St. George Forane Church Kallody, Wayanad

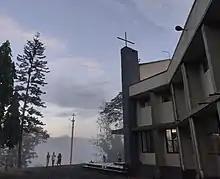
Church on a misty day.

Until April 1954 when Rev. Fr. Sebastian Ilamthuruthi took charge of the parish, the parish had been led by Latin priests. Fewer number of priests from the host diocese forced Bishop Sebastian Valloppilly to appoint priests from Carmelite congregation. During this period Kallody parish had grown both spiritually and physically well with the help of the Rev. priests. The parish has no history excluding the helps of the reverend priests from the Diocese of Calicut and from the CMI Church. Their efforts were seminal in the development of the parish. The church and the place got its present wealth, roads, means of transportation and primary education facilities through the hands of these reverend priests.